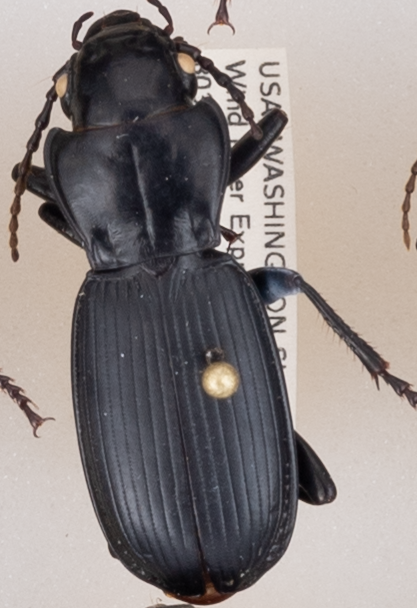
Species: Pterostichus lama
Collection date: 2018-07-03
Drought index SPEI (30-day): -1.45
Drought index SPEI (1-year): -0.32
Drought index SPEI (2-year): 0.71